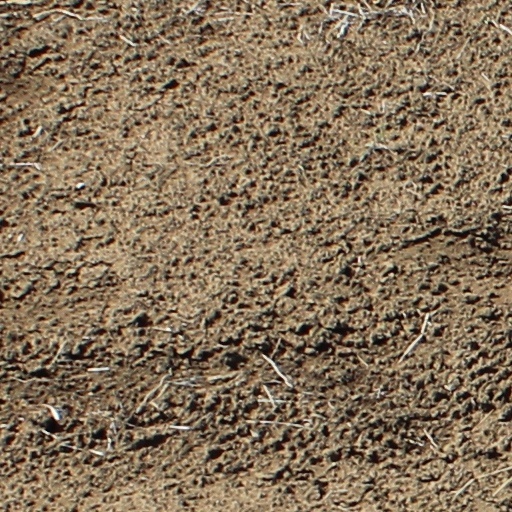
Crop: wheat